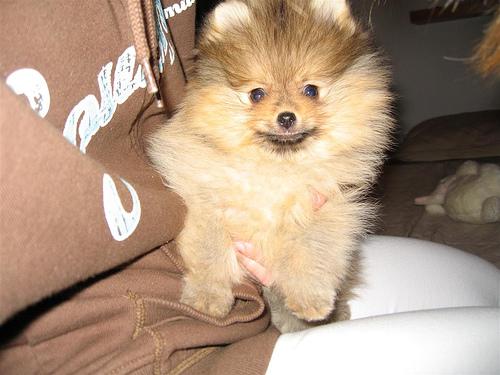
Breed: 1936-n000005-Pomeranian